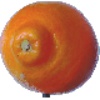
Label: Tangelo 1